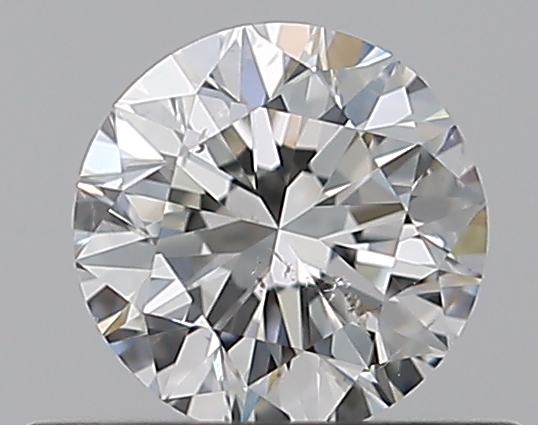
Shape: round
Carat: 0.5
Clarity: SI1
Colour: H
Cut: GD
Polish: EX
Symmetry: VG
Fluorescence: N
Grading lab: GIA
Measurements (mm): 4.85 x 4.91 x 3.21